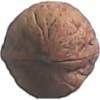
Label: walnut